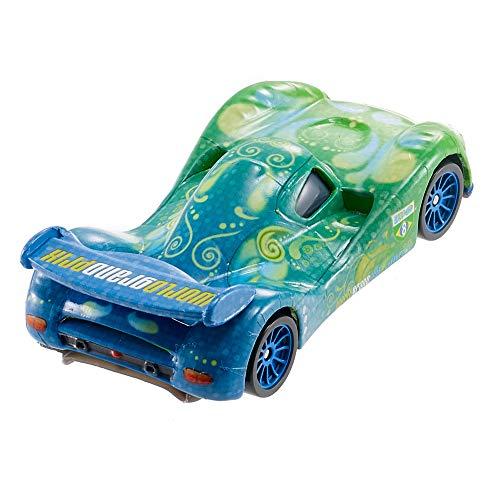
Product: Disney Pixar Cars Die-cast Carla Veloso Vehicle
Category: Toys & Games | Play Vehicles | Toy Vehicles
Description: New 1:55 scale die-cast character vehicles from Disney/Pixar Cars 3.
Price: $5.99
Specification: ProductDimensions:1.6x5.5x6.4inches|ItemWeight:2.4ounces|ShippingWeight:2.4ounces(Viewshippingratesandpolicies)|DomesticShipping:ItemcanbeshippedwithinU.S.|InternationalShipping:ThisitemcanbeshippedtoselectcountriesoutsideoftheU.S.LearnMore|ASIN:B0751FFFMW|Itemmodelnumber:FLM19|Manufacturerrecommendedage:36months-7years